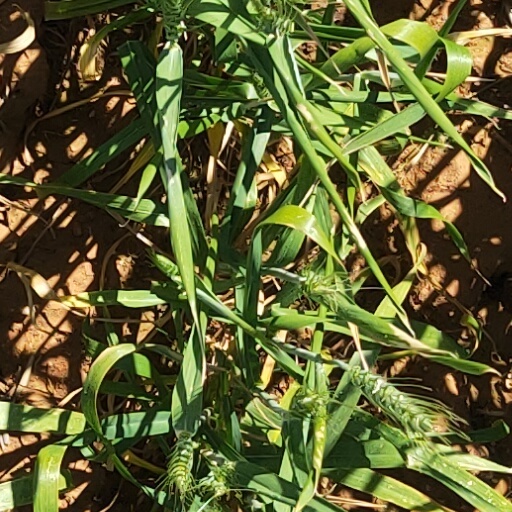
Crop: wheat